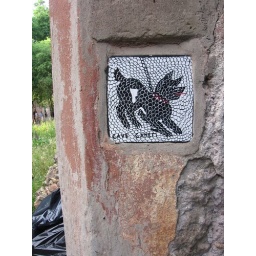
Even their beware of dog signs are done in a tasteful mosaic!